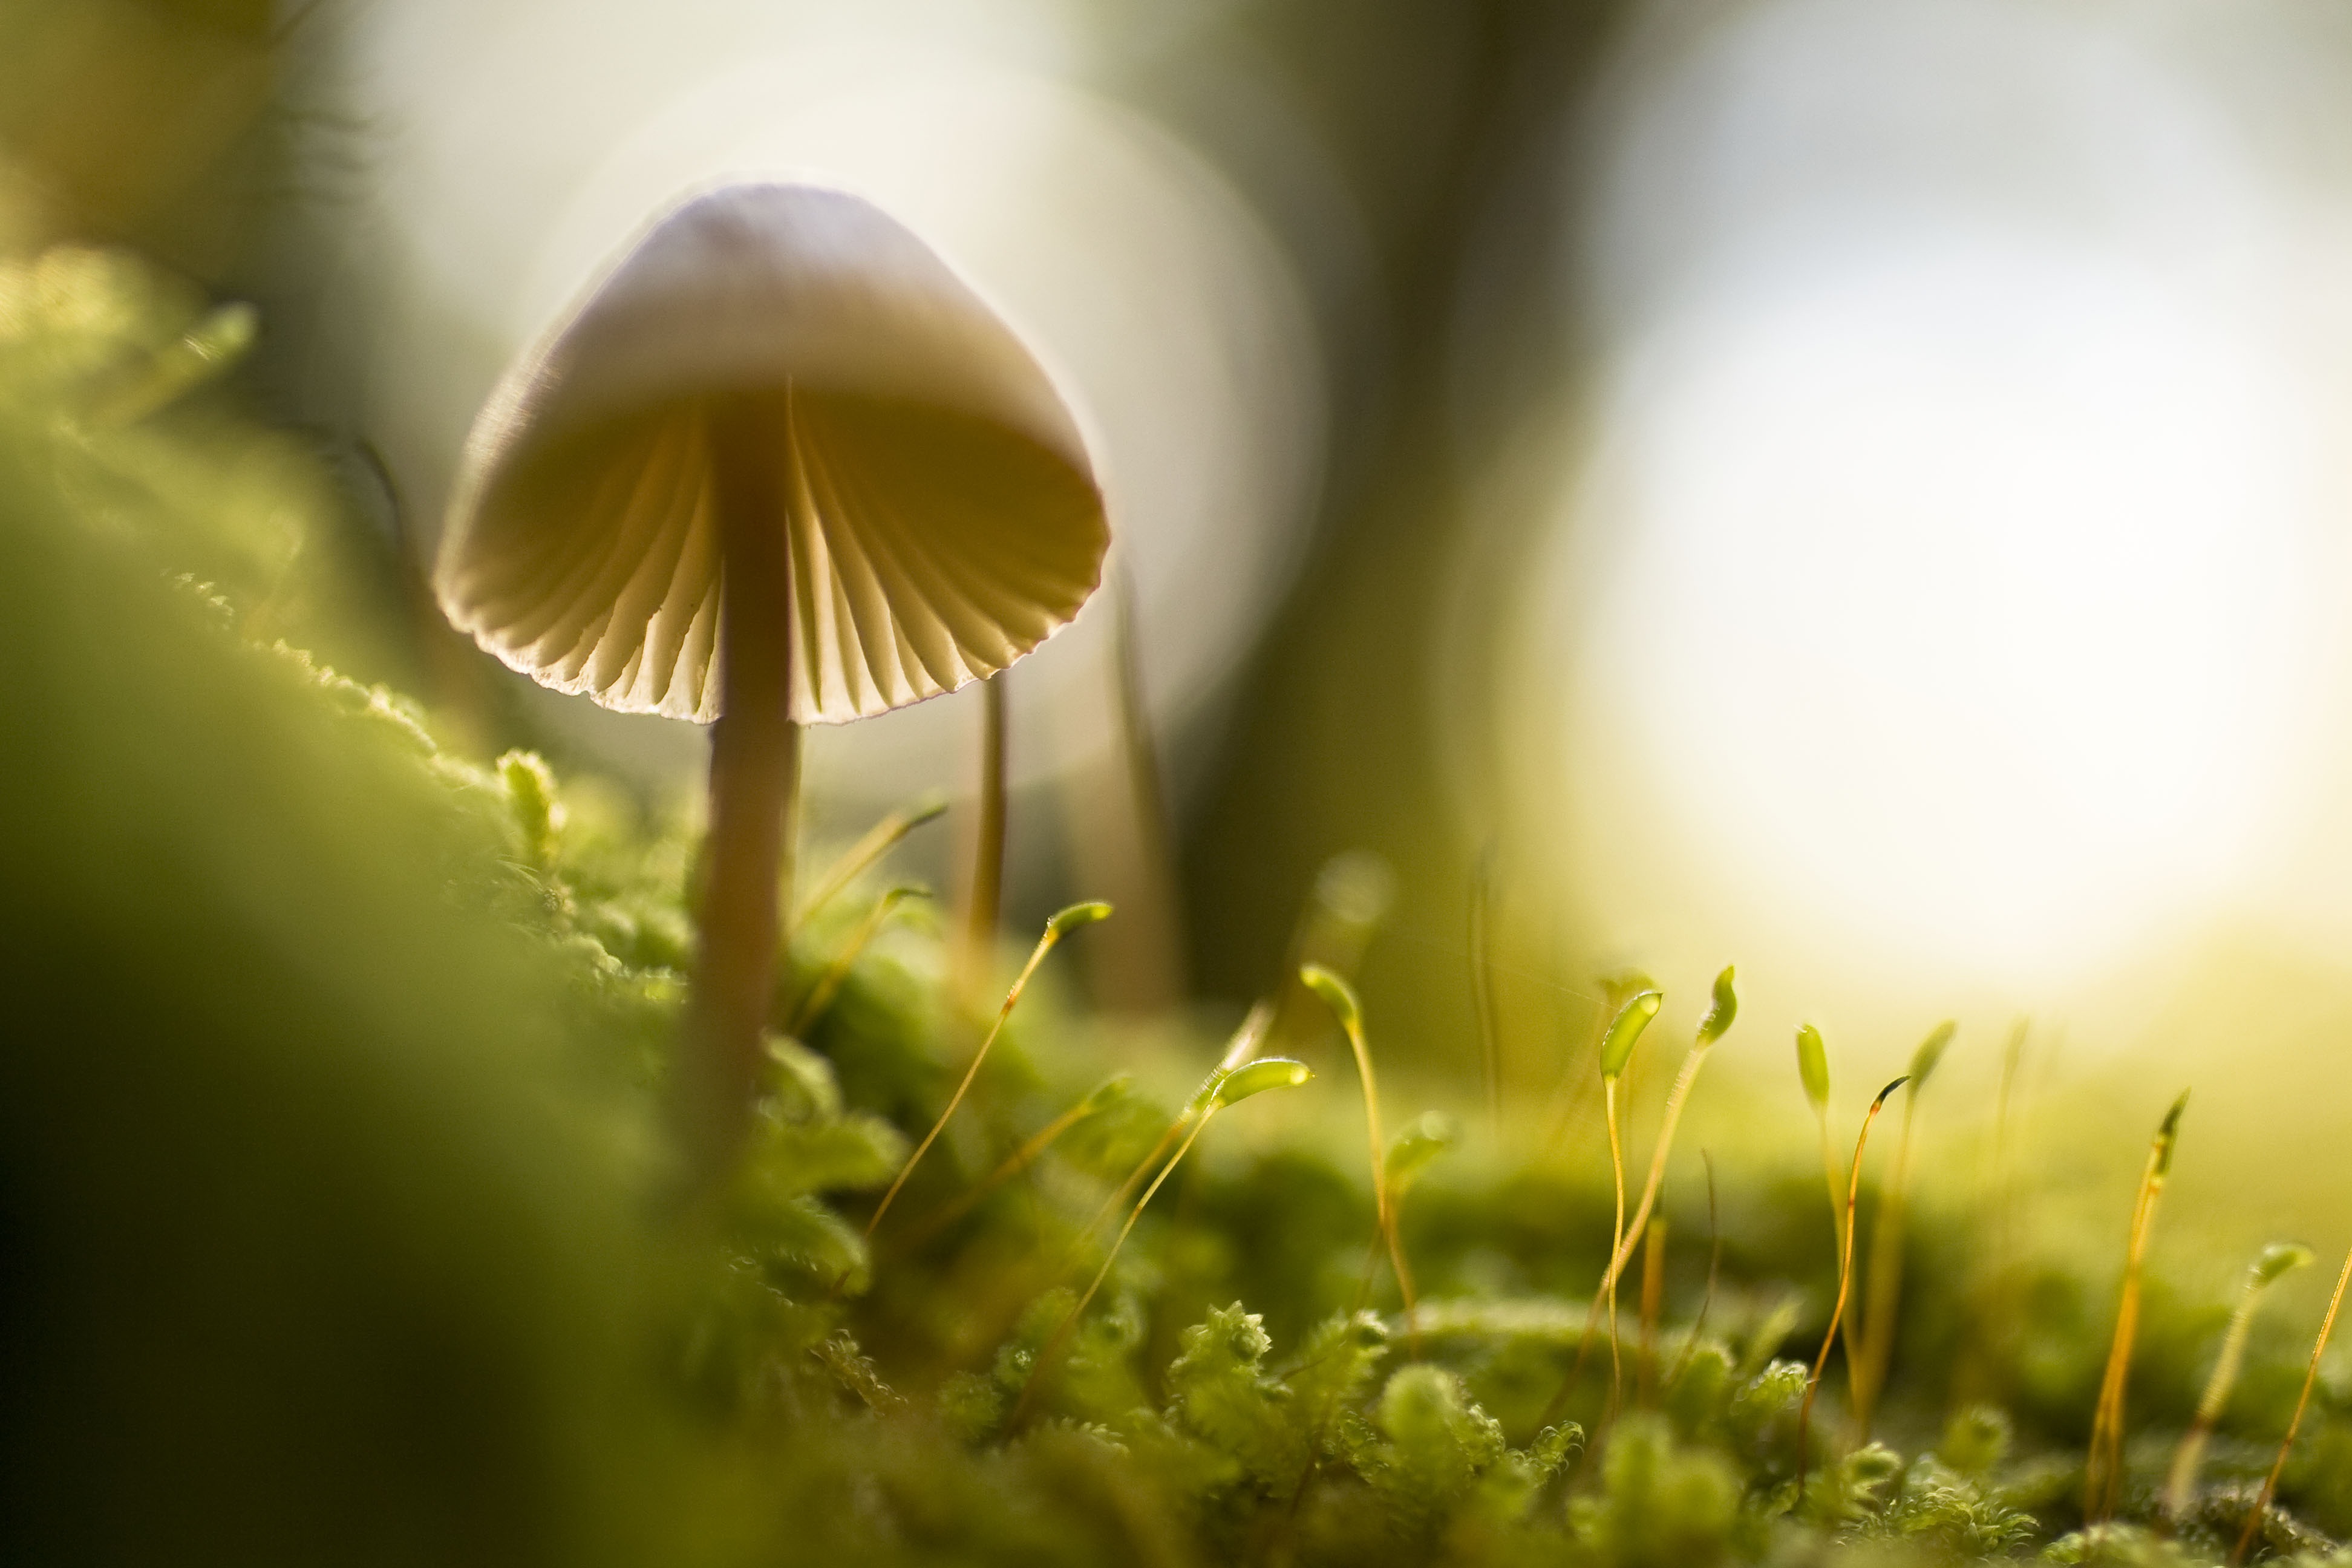
nature, forest, grass, light, bokeh, plant, photography, sunlight, morning, leaf, flower, wild, environment, food, green, collection, symbol, macro, autumn, fresh, brown, hat, botany, mushroom, yellow, closeup, healthy, flora, season, close up, outdoors, fungus, nutrition, cap, edible, organic, macro photography, plant stem, computer wallpaper, land plant